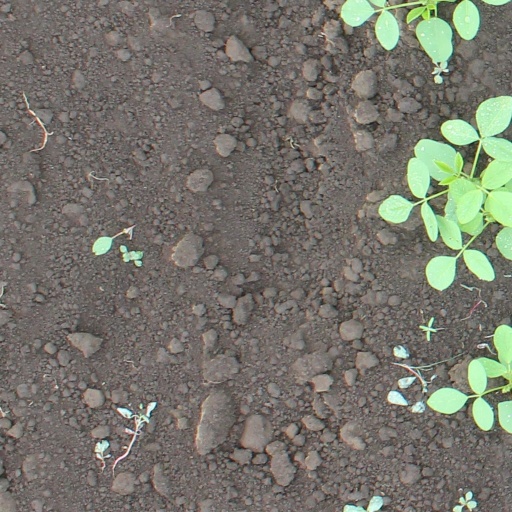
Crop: soybean